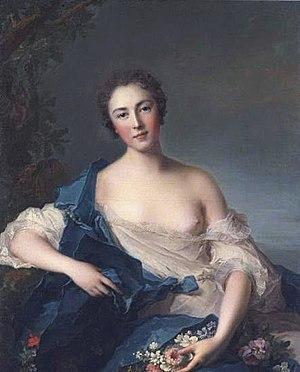
fr:Pauline Félicité de Mailly-Nesle, Comtesse de Vintimille (1712-1741), une favorite de Louis XV, par Jean-Marc Nattier
Les sœurs de Nesle sont les cinq filles de Louis III de Mailly-Nesle, marquis de Nesle et de Mailly, prince titulaire d'Orange et de son épouse Armande Félice de La Porte Mazarin, elle-même petite-fille d'Hortense Mancini et arrière-petite-nièce de Mazarin. Quatre d’entre elles furent les maîtresses successives de Louis XV :
Pauline Félicité de Mailly-Nesle, née à Paris en 1712 et morte le 9 septembre 1741, par son mariage comtesse de Vintimille, est une favorite de Louis XV.